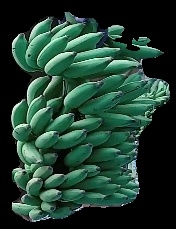
Variety: elakki-bale
Grade: grade1